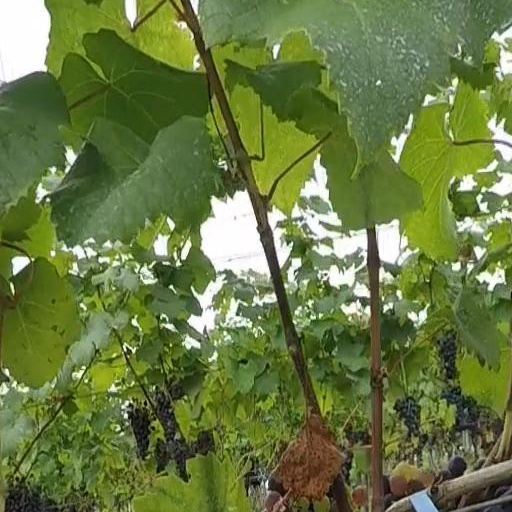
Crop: grape